Smaller and Smaller Circles (film)

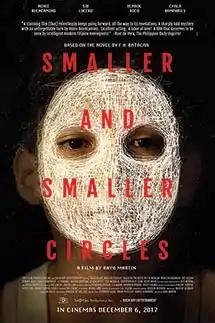
Theatrical release poster

Smaller and Smaller Circles is a 2017 Philippine mystery drama film directed by Raya Martin from a screenplay by Ria Limjap and Moira Lang, based on the 2002 novel of the same name by F. H. Batacan. The film stars Nonie Buencamino and Sid Lucero as Jesuit priests and forensic investigators Gus Saenz and Jerome Lucero, Carla Humphries as journalist Joanna Bonifacio, with Gladys Reyes, Ricky Davao, Bembol Roco, TJ Trinidad, Christopher De Leon and Tessie Tomas in supporting roles.